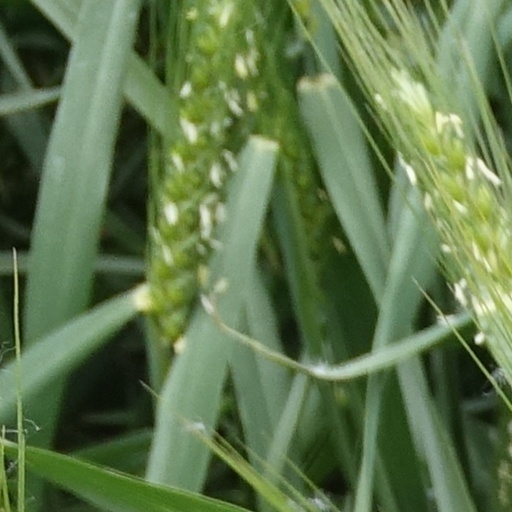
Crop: wheat